Dome of the Rock

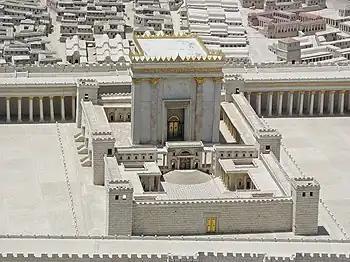
Reconstruction of Herod's Temple as seen from the east (Holyland Model of Jerusalem, 1966)

The Dome of the Rock is situated in the center of the Temple Mount, the site of Solomon's Temple and the Second Jewish Temple, which had been greatly expanded under Herod the Great in the 1st century BCE. Herod's Temple was destroyed in 70 CE by the Romans, and after the Bar Kokhba revolt in 135 CE, a Roman temple to was built at the site by Emperor Hadrian.